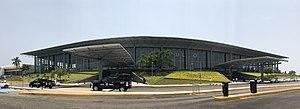
L'aéroport international général Juan N. Álvarez ou aéroport international d'Acapulco est un aéroport se trouvant à 16 km d'Acapulco dans l'état du Guerrero, au Mexique. En 2009, plus de 800 000 passagers y ont transité, ce qui lui permet de se placer dans les 15 premiers aéroports du pays.